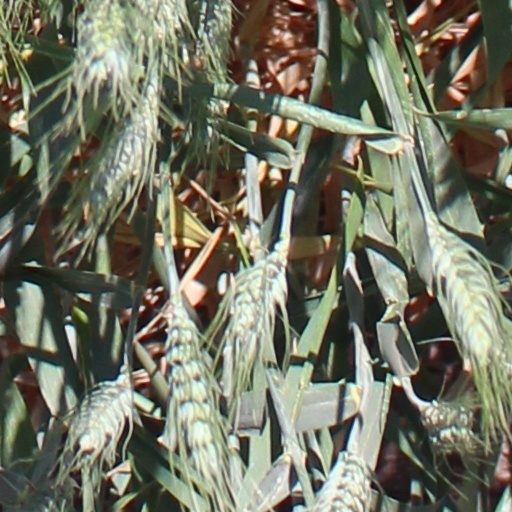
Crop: wheat